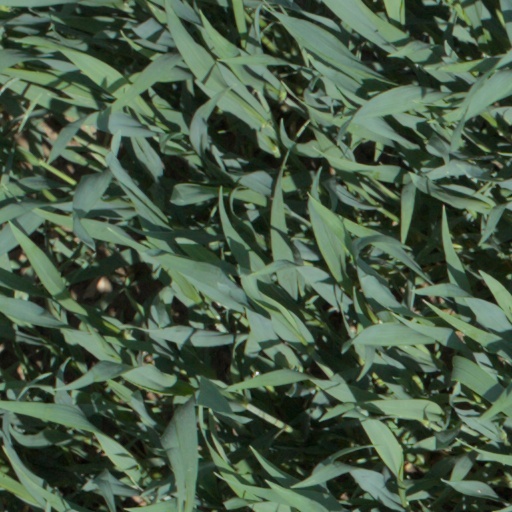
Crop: wheat